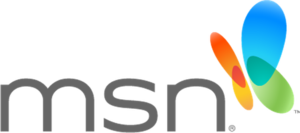
MSN / Webside / MSN.com
MSN's logo fra 2009-2014
MSN's logo fra 2009-2014
MSN er en webportal og relateret samling af internettjenester og apps til Windows og mobile enheder, leveret af Microsoft og lanceret den 24. august 1995, samme dag som Windows 95.